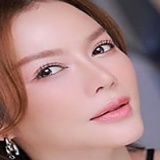
diễn viên Lý Nhã Kỳ